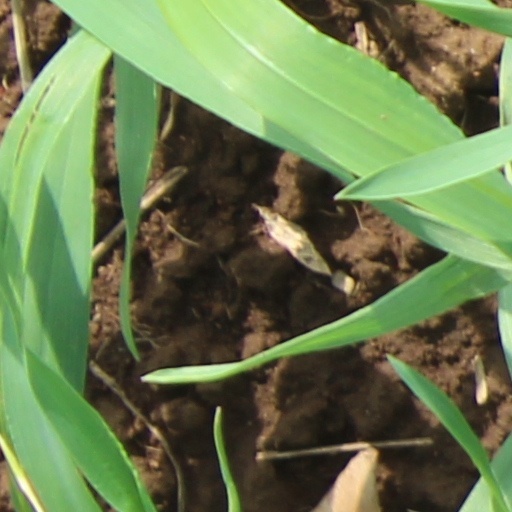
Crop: wheat